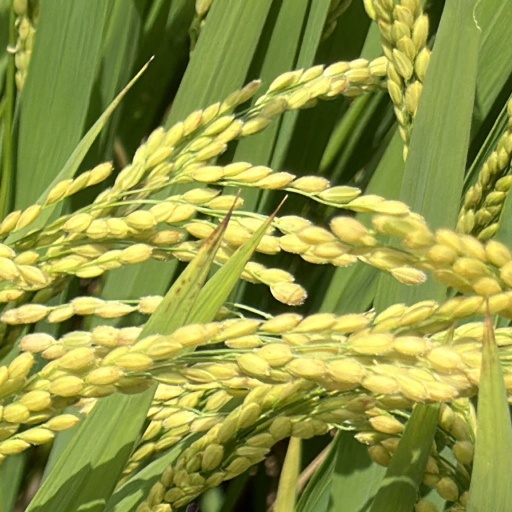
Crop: rice